RAF Shipdham

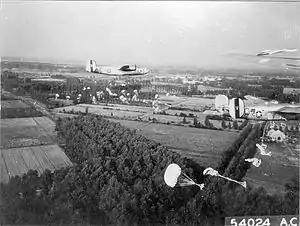
Consolidated B-24 Liberators of the 44th Bomb Group on a parachute drop.

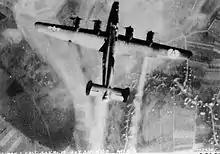
B-24 of the 44th Bomb Group hit by enemy fire on a mission over enemy territory.

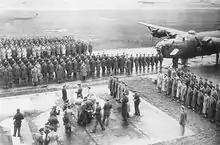
Medal of Honor Ceremony for Col Leon Johnson at Shipdham Airfield, 1943.

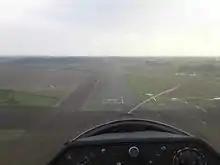
Final approach on NE-SW runway, September 2008.

Royal Air Force Shipdham or more simply RAF Shipdham is a former Royal Air Force station located 3 miles south of Dereham, Norfolk, England.